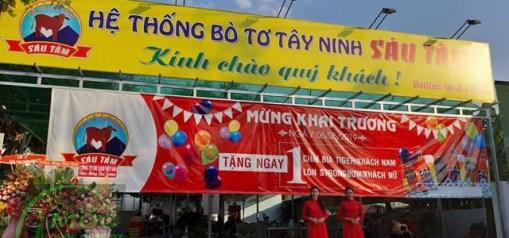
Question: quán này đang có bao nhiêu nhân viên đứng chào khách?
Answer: quán này đang có hai nhân viên đứng chào khách